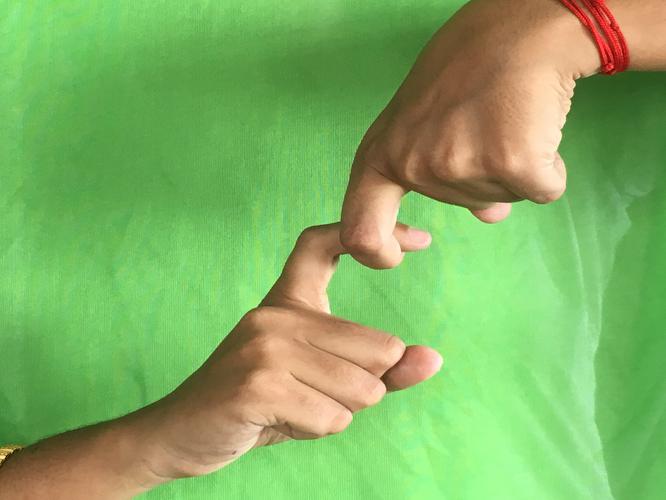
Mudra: Pasha
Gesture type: double_hand